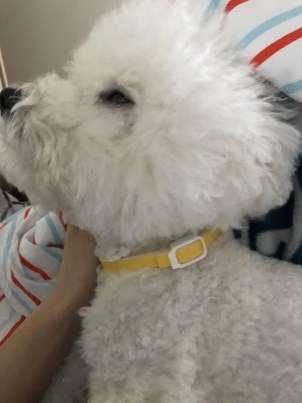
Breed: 3083-n000117-Bichon_Frise